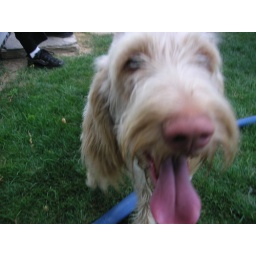
My aunt's dog Sadie. Also my brothers shoe in the background. Man I'm a good photographer.